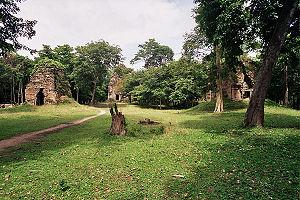
Cet article recense les sites inscrits au patrimoine mondial au Cambodge.